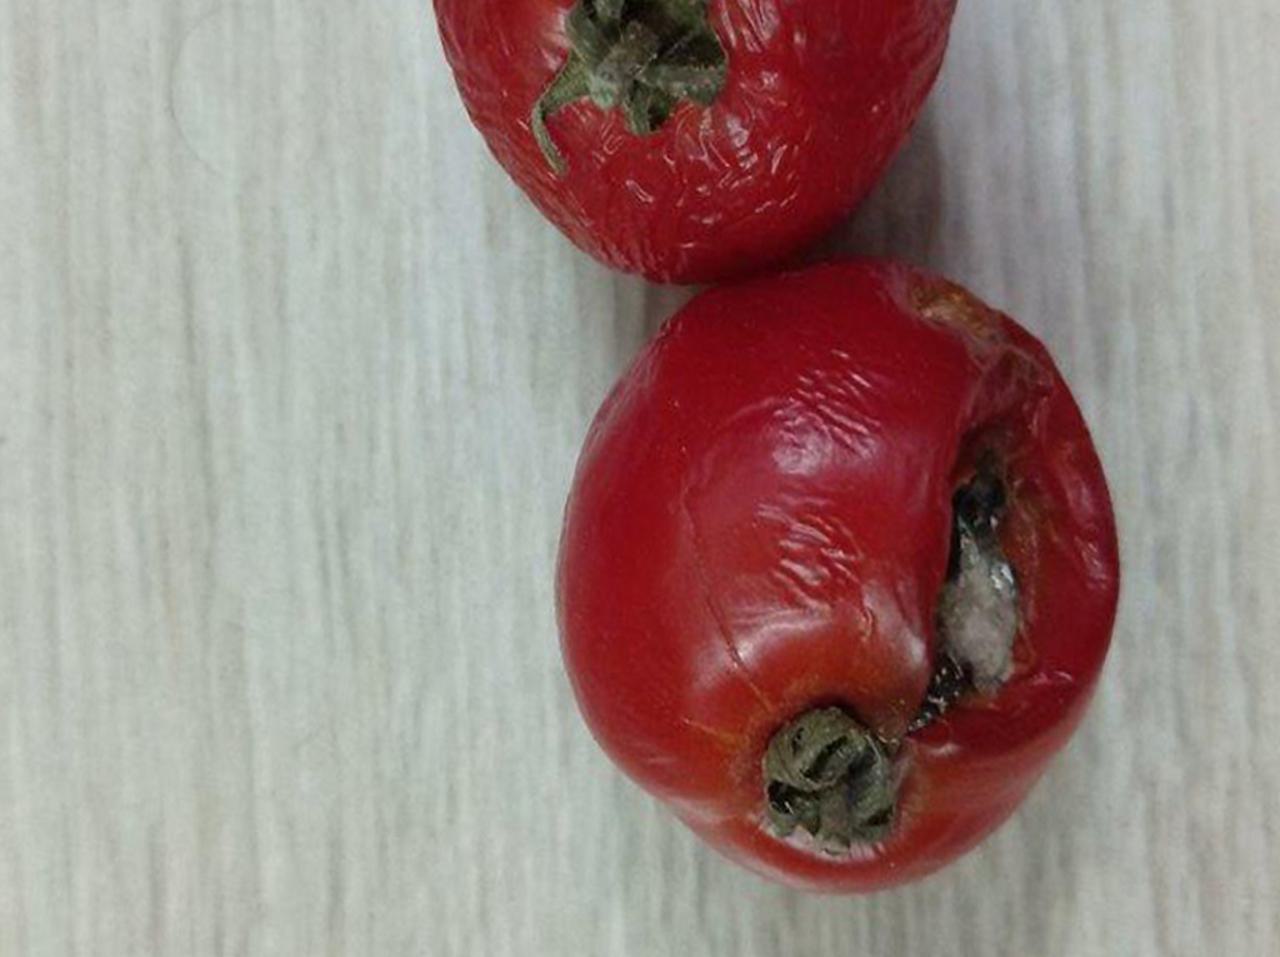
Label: Rotten